List of cloud types

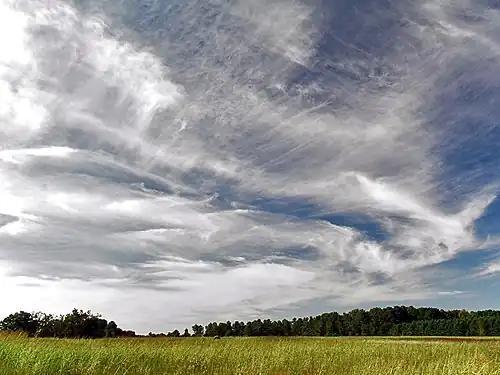
Cirrus spissatus (V-3)

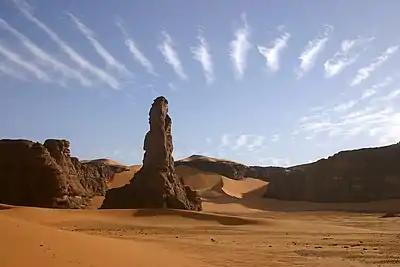
Cirrus fibratus radiatus (V-8)

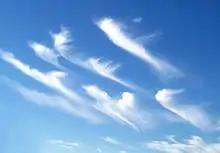
Cirrus uncinus (V-2)

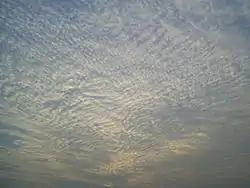
A large field of cirrocumulus stratiformis (V-12)

High-level stratocumuliform clouds of the genus cirrocumulus form when moist air at high tropospheric altitude reaches saturation, creating ice crystals or supercooled water droplets. Limited convective instability at the cloud level gives the cloud a rolled or rippled appearance. Despite the lack of a "strato-" prefix, layered cirrocumulus is physically a high stratocumuliform genus.